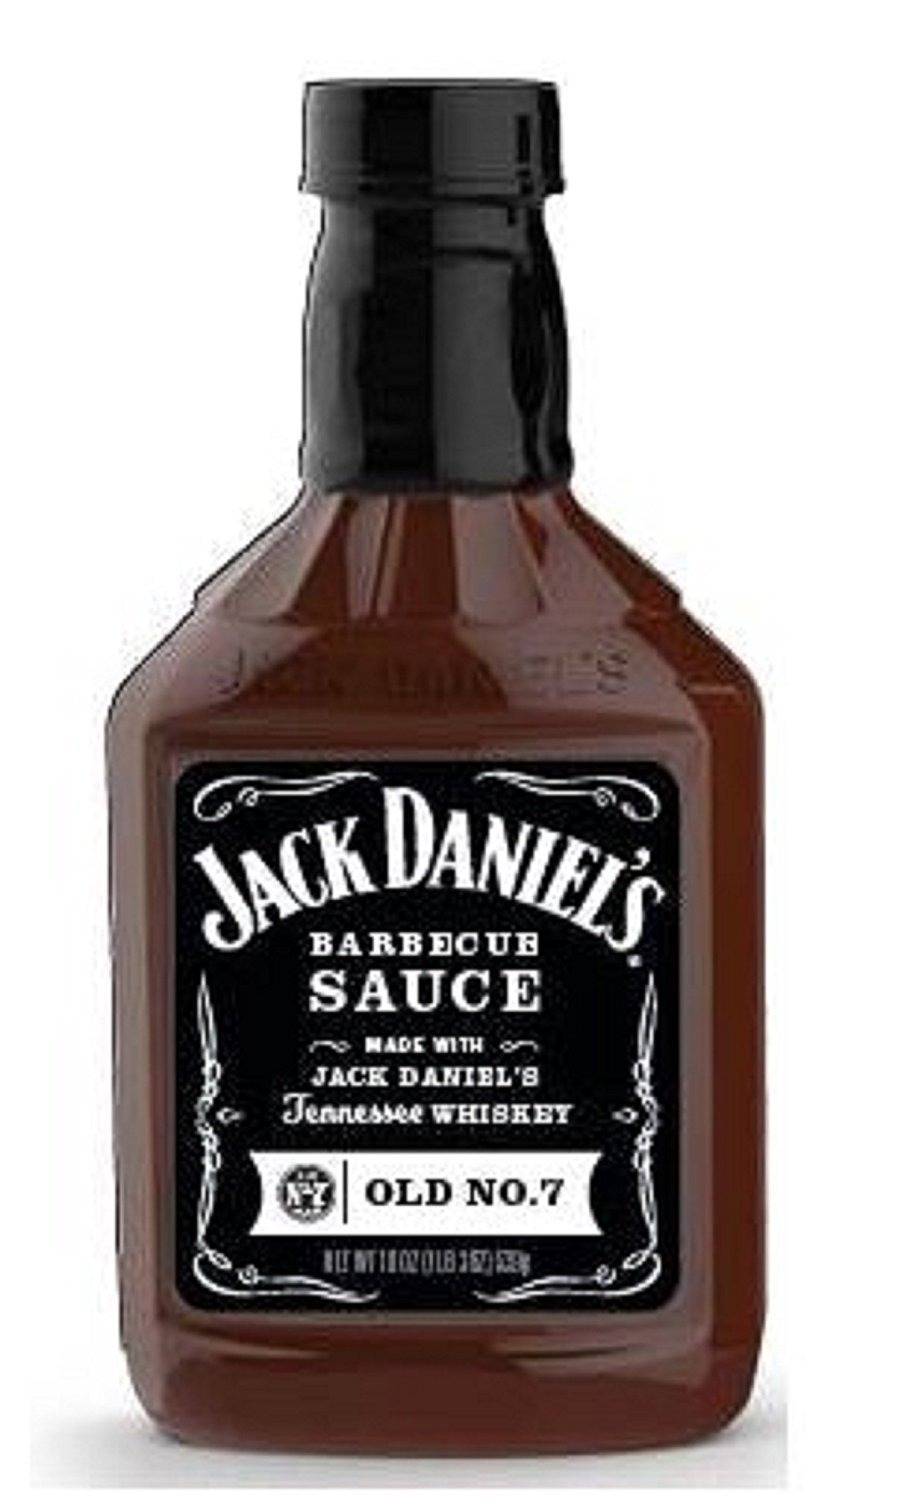
Item Name: Jack Daniel's Barbecue Sauce Original No.7 Recipe
Bullet Point 1: Packaging may vary
Bullet Point 2: A sweet and spicy sauce with tomato flavor that is slow cooked to perfection, this rich, thick sauce delivers a full-bodied taste
Bullet Point 3: Perfect for adding authentic BBQ flavor to everything you grill, pour some on the side for extra flavor and great as a marinade too
Bullet Point 4: A delicious condiment that is perfect for fries and other favorite foods
Bullet Point 5: Product of USA; certified Kosher & without gluten
Product Description: Old time quality. New name same great taste as grilling sauce. This thick rich sauce delivers a full - bodied taste. Perfect for adding authentic BBQ flavor to everything you grill. Pour some on the side for extra flavor. Great as a marinade too.
Value: 19.0
Unit: Ounce

Price: 6.82